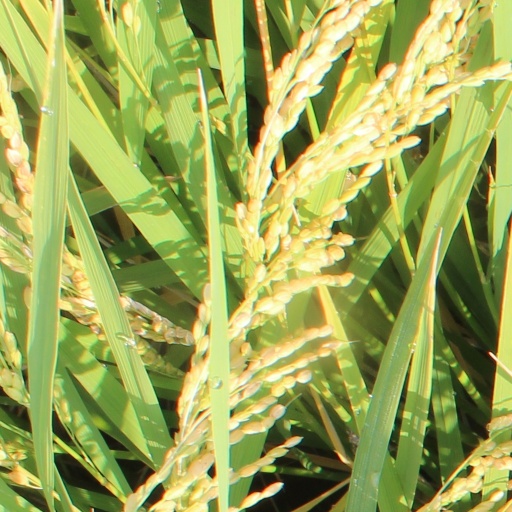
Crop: rice